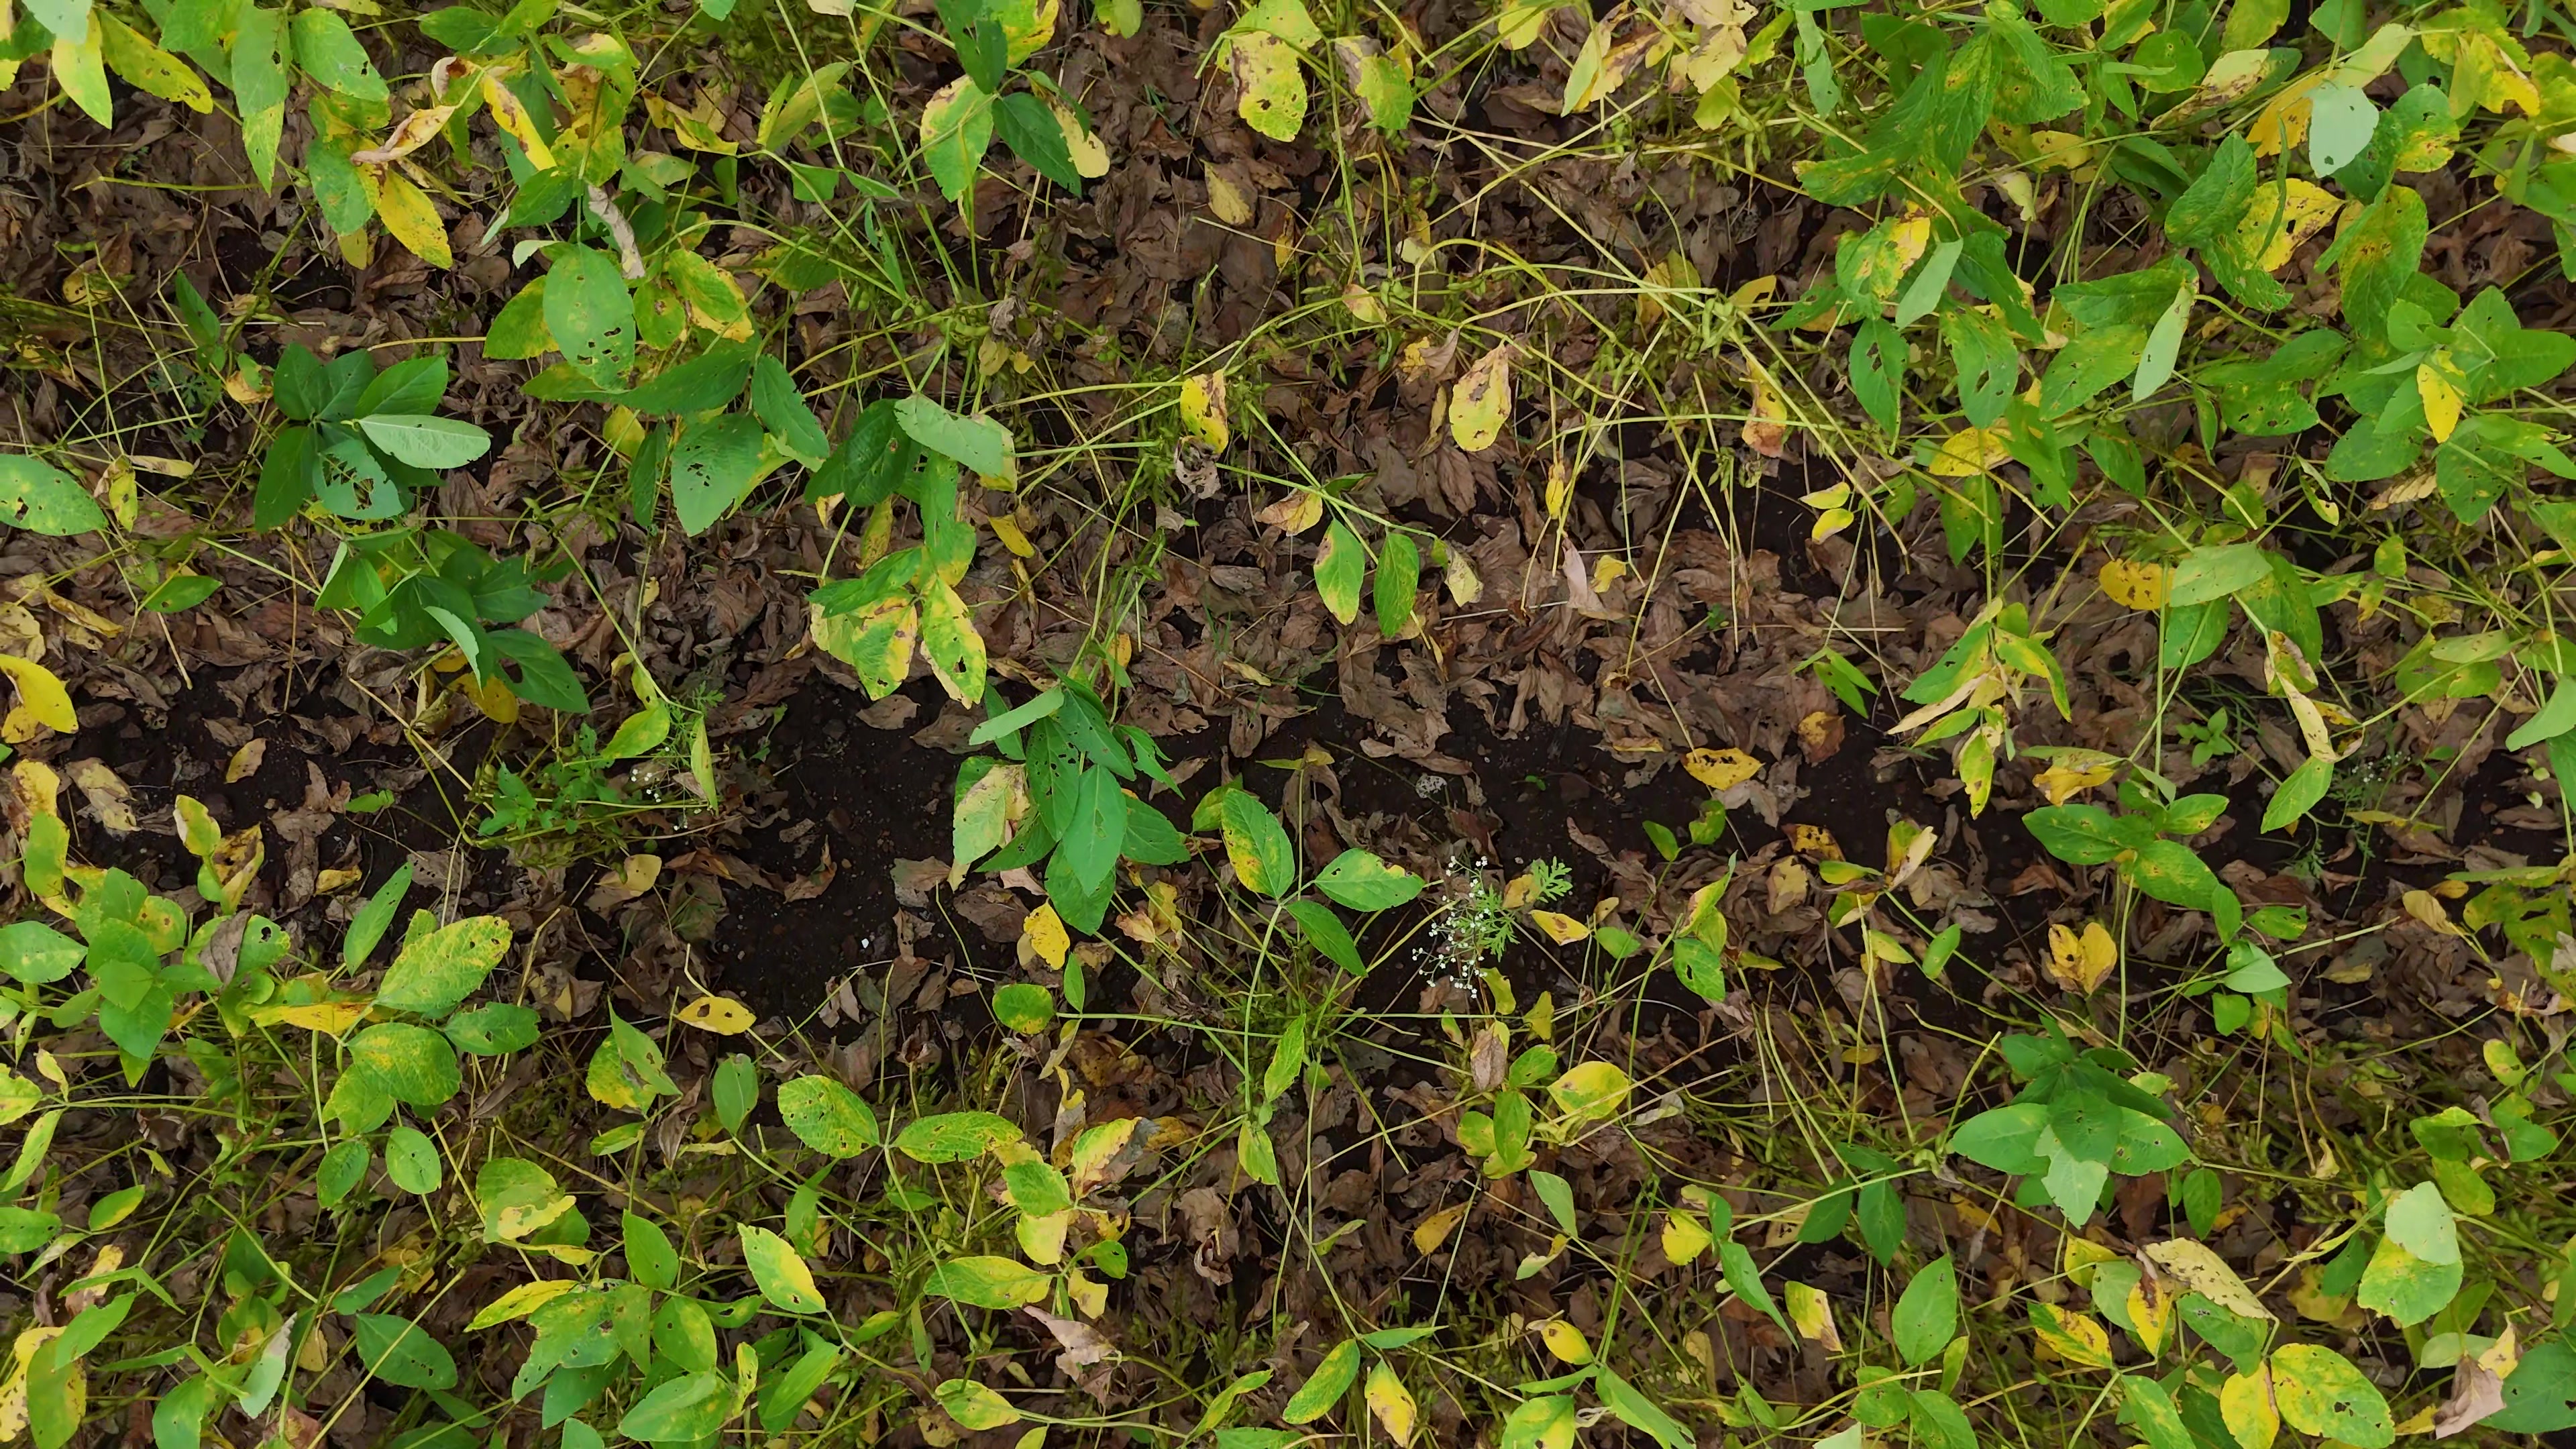
Label: Rust